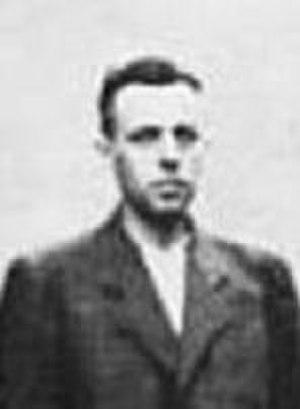
Karl Rahm, né à Klosterneuburg le 2 avril 1907 et mort à Litoměřice le 30 avril 1947, est un militaire autrichien, naturalisé allemand après l'Anschluss qui fut commandant SS du camp de concentration de Theresienstadt.